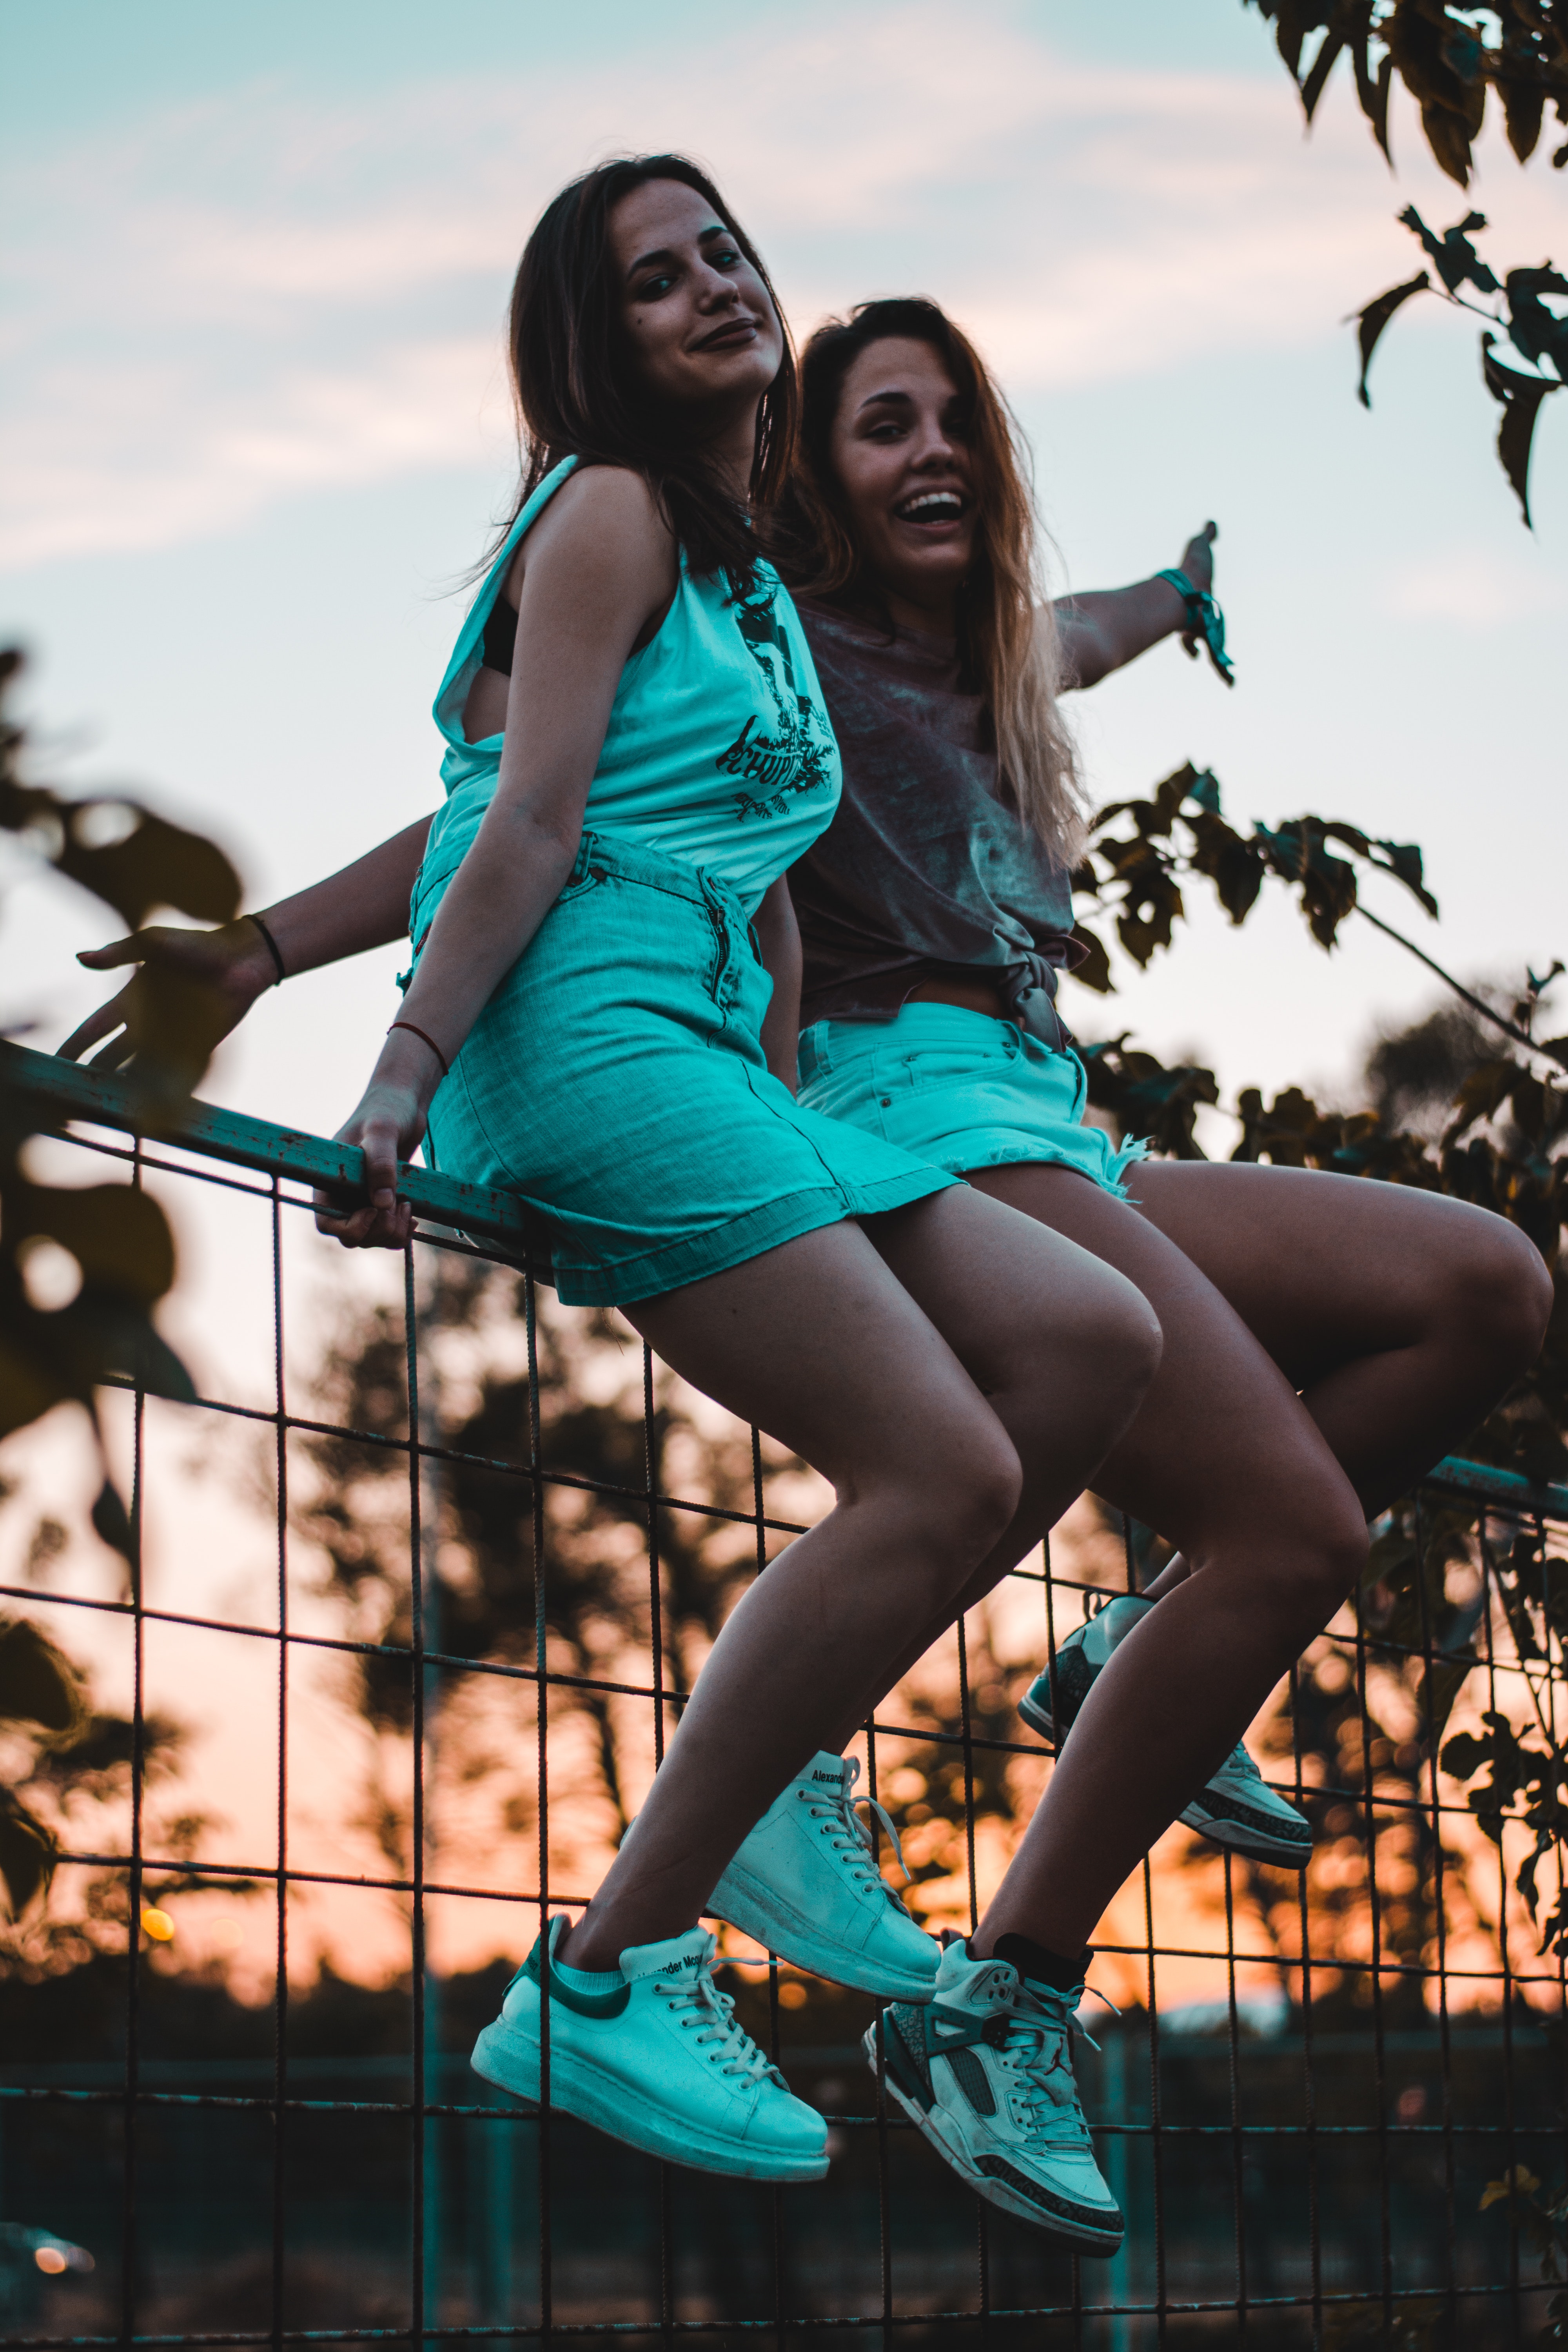
woman, beauty, girl, leg, lady, fun, thigh, model, human body, photo shoot, tree, long hair, joint, smile, happiness, tights, vacation, shoe